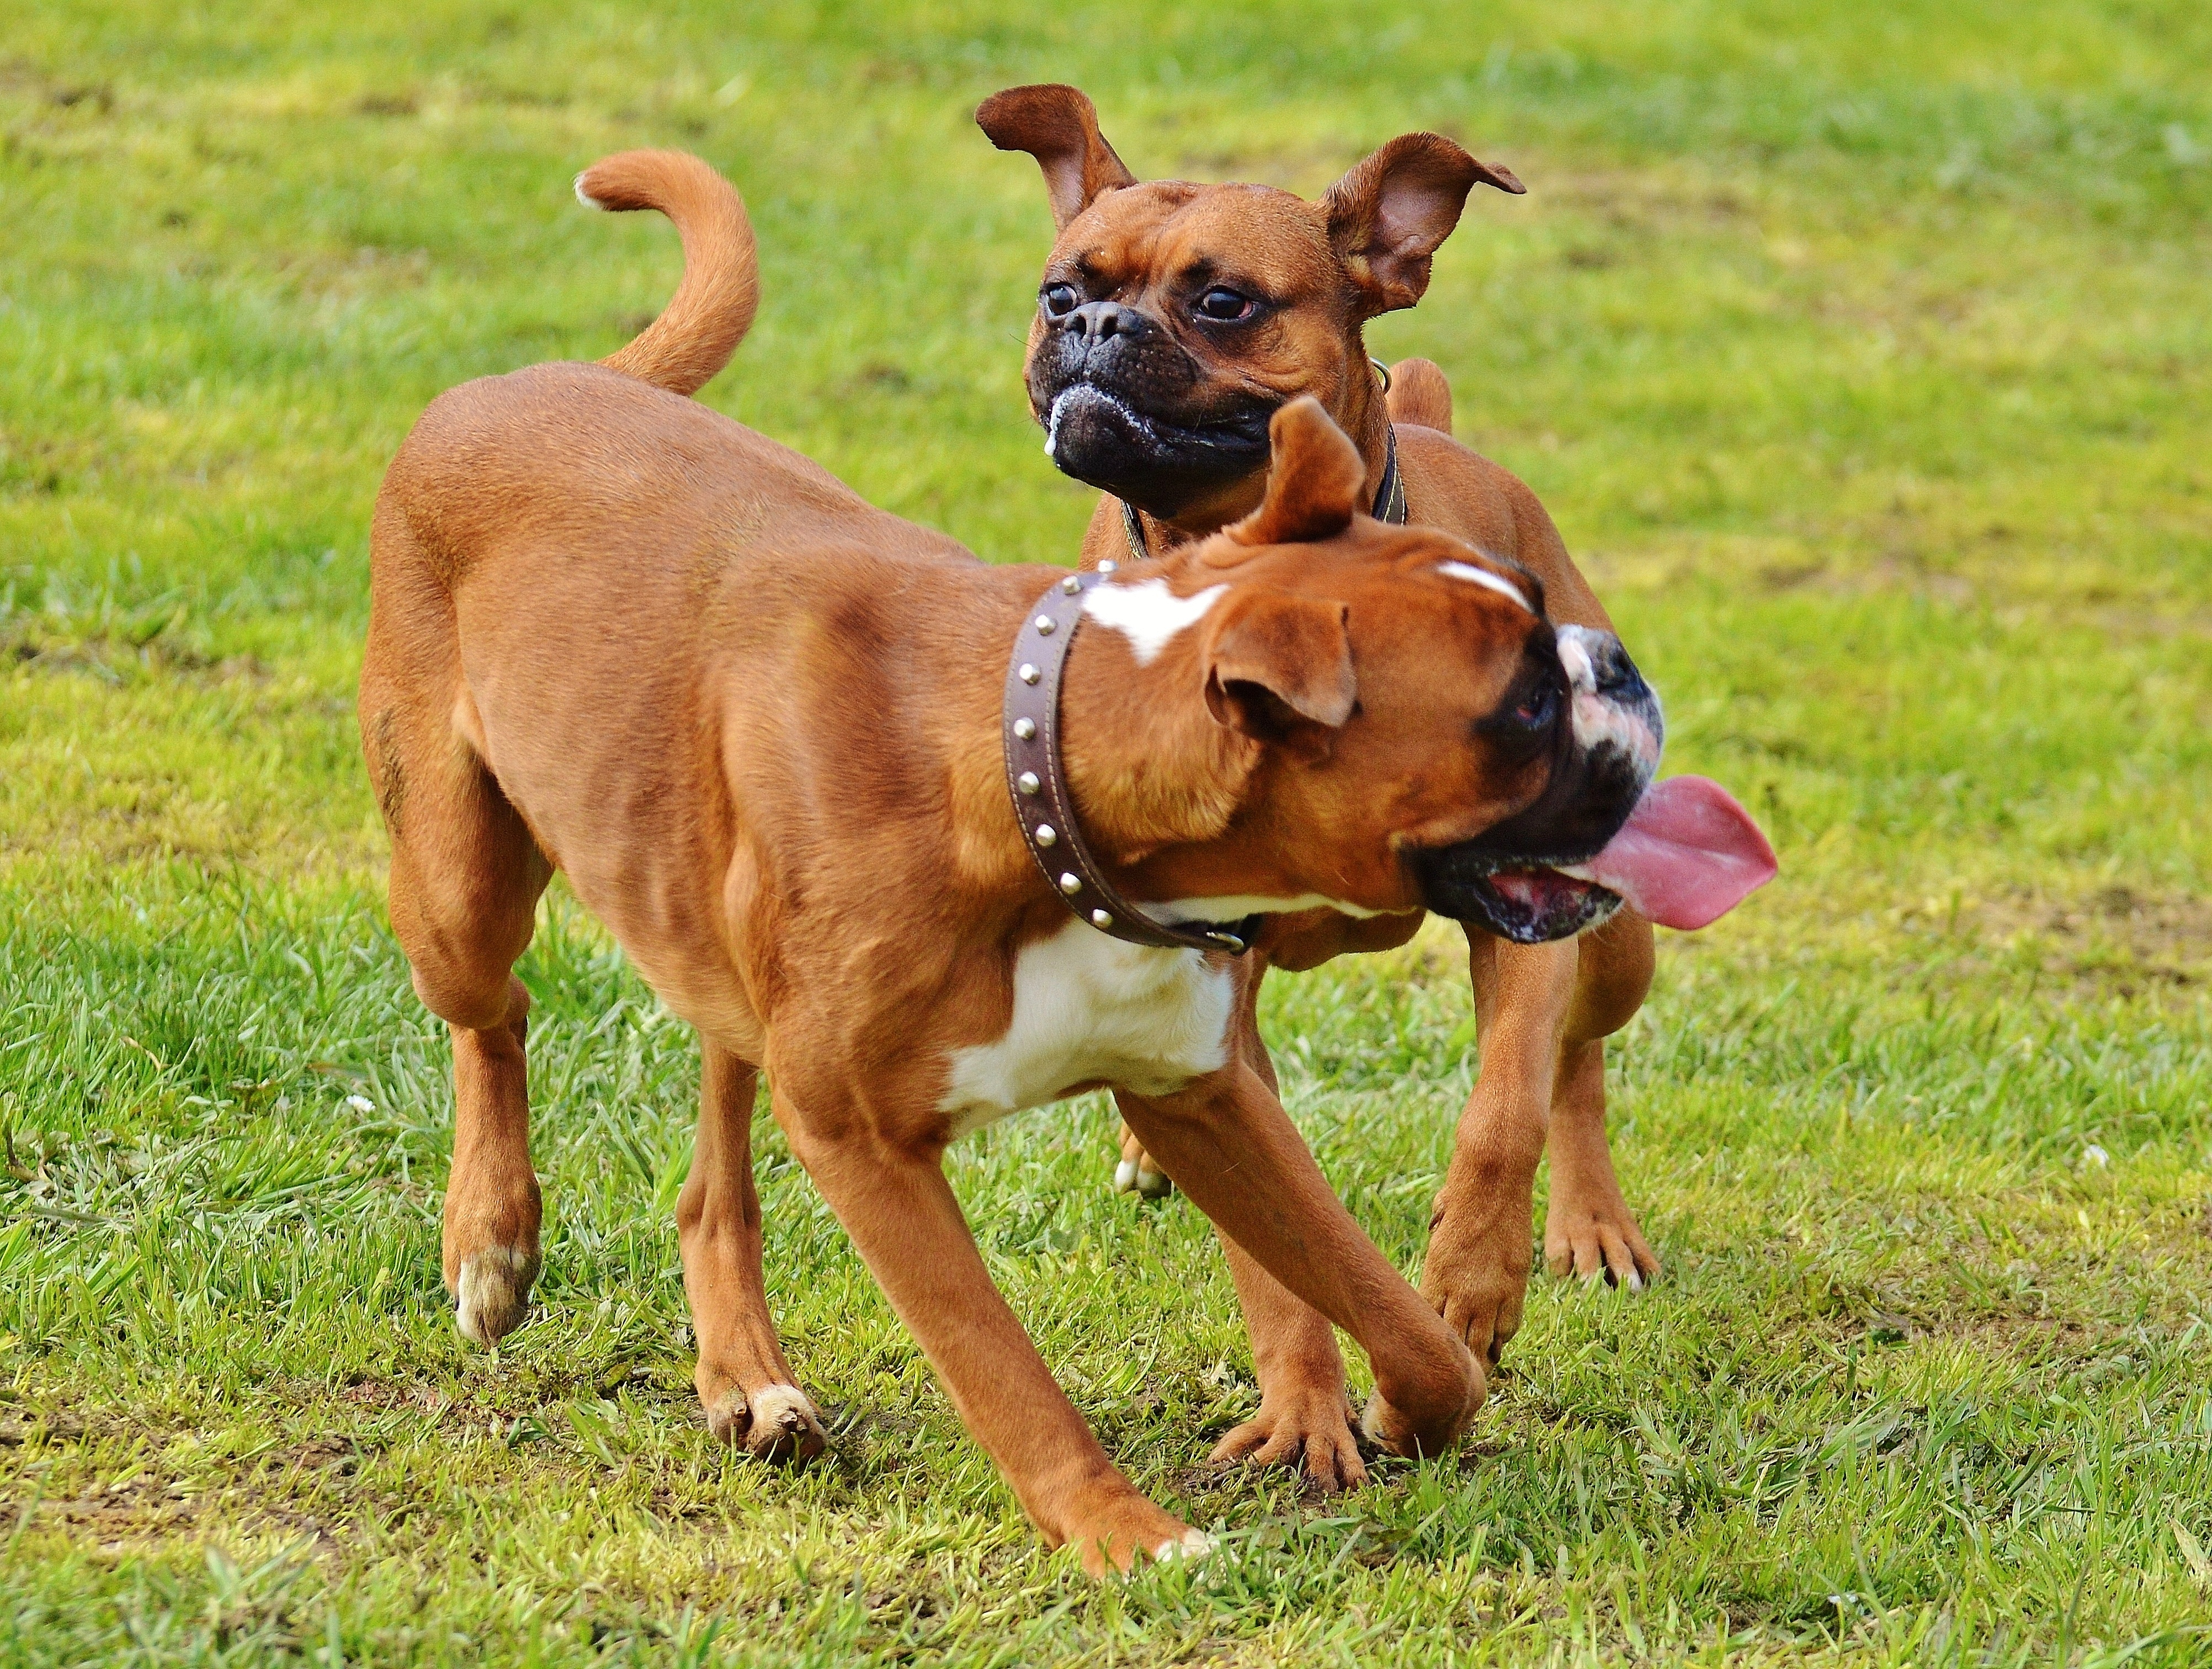
meadow, play, dog, mammal, boxer, dogs, animals, vertebrate, sanctuary, dog breed, romp, animal welfare, good aiderbichl, iffeldorf, fond of animals, boxer dogs, bullmastiff, boerboel, dog like mammal, carnivoran, dog crossbreeds, tosa